The Absent One (2014 film)

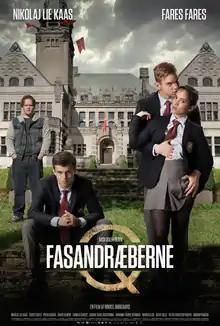
Film poster

The Absent One, also known as Department Q: The Absent One, is a 2014 Danish crime mystery film directed by Mikkel Nørgaard and co-written by Nikolaj Arcel and Rasmus Heisterberg, based on Jussi Adler-Olsen's novel of the same name. It is the second film in the Department Q series following the 2013 film "The Keeper of Lost Causes", and preceding the 2016 film "A Conspiracy of Faith".